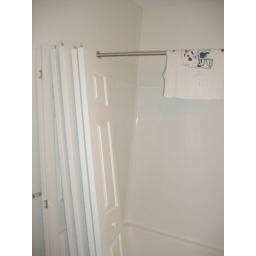
Oooh doors in a bathroom